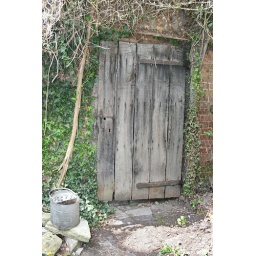
This was a door in the wall which led to into a field